Dictionary

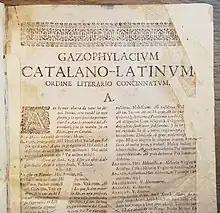
Catalan-Latin dictionary from the year 1696 with more than 1000 pages. Gazophylacium Dictionary.

The oldest known dictionaries were cuneiform tablets with bilingual Sumerian–Akkadian wordlists, discovered in Ebla (modern Syria) and dated to roughly 2300 BCE, the time of the Akkadian Empire. The early 2nd millennium BCE "Urra=hubullu" glossary is the canonical Babylonian version of such bilingual Sumerian wordlists. A Chinese dictionary, the "Erya", is the earliest surviving monolingual dictionary; some sources cite the "Shizhoupian" (probably compiled sometime between 700 BCE to 200 BCE, possibly earlier) as a "dictionary", although modern scholarship considers it a calligraphic compendium of Chinese characters from Zhou dynasty bronzes. Philitas of Cos (fl. 4th century BCE) wrote a pioneering vocabulary "Disorderly Words" (Ἄτακτοι γλῶσσαι, "") which explained the meanings of rare Homeric and other literary words, words from local dialects, and technical terms. Apollonius the Sophist (fl. 1st century CE) wrote the oldest surviving Homeric lexicon. The first Sanskrit dictionary, the Amarakośa, was written by Amarasimha . Written in verse, it listed around 10,000 words. According to the , the first Japanese dictionary was the long-lost 682 CE "Niina" glossary of Chinese characters. Al-Khalil ibn Ahmad al-Farahidi's 8th century "Kitab al-'Ayn" is considered the first dictionary of Arabic. The oldest existing Japanese dictionary, the "Tenrei Banshō Meigi", was also a glossary of written Chinese. In "Frahang-i Pahlavig", Aramaic heterograms are listed together with their translation in the Middle Persian language and phonetic transcription in the Pazend alphabet. A 9th-century CE Irish dictionary, Sanas Cormaic, contained etymologies and explanations of over 1,400 Irish words. In the 12th century, The Karakhanid-Turkic scholar Mahmud Kashgari finished his work "Divan-u Lügat'it Türk", a dictionary about the Turkic dialects, but especially Karakhanid Turkic. His work contains about 7500 to 8000 words and it was written to teach non Turkic Muslims, especially the Abbasid Arabs, the Turkic language. Al-Zamakhshari wrote a small Arabic dictionary called "Muḳaddimetü'l-edeb" for the Turkic-Khwarazm ruler Atsiz. In the 14th century, the Codex Cumanicus was finished and it served as a dictionary about the Cuman-Turkic language. While in Mamluk Egypt, Ebû Hayyân el-Endelüsî finished his work "Kitâbü'l-İdrâk li-lisâni'l-Etrâk", a dictionary about the Kipchak and Turcoman languages spoken in Egypt and the Levant. A dictionary called "Bahşayiş Lügati", which is written in old Anatolian Turkish, served also as a dictionary between Oghuz Turkish, Arabic and Persian. But it is not clear who wrote the dictionary or in which century exactly it was published. It was written in old Anatolian Turkish from the Seljuk period and not the late medieval Ottoman period. In India around 1320, Amir Khusro compiled the Khaliq-e-bari, which mainly dealt with Hindustani and Persian words.